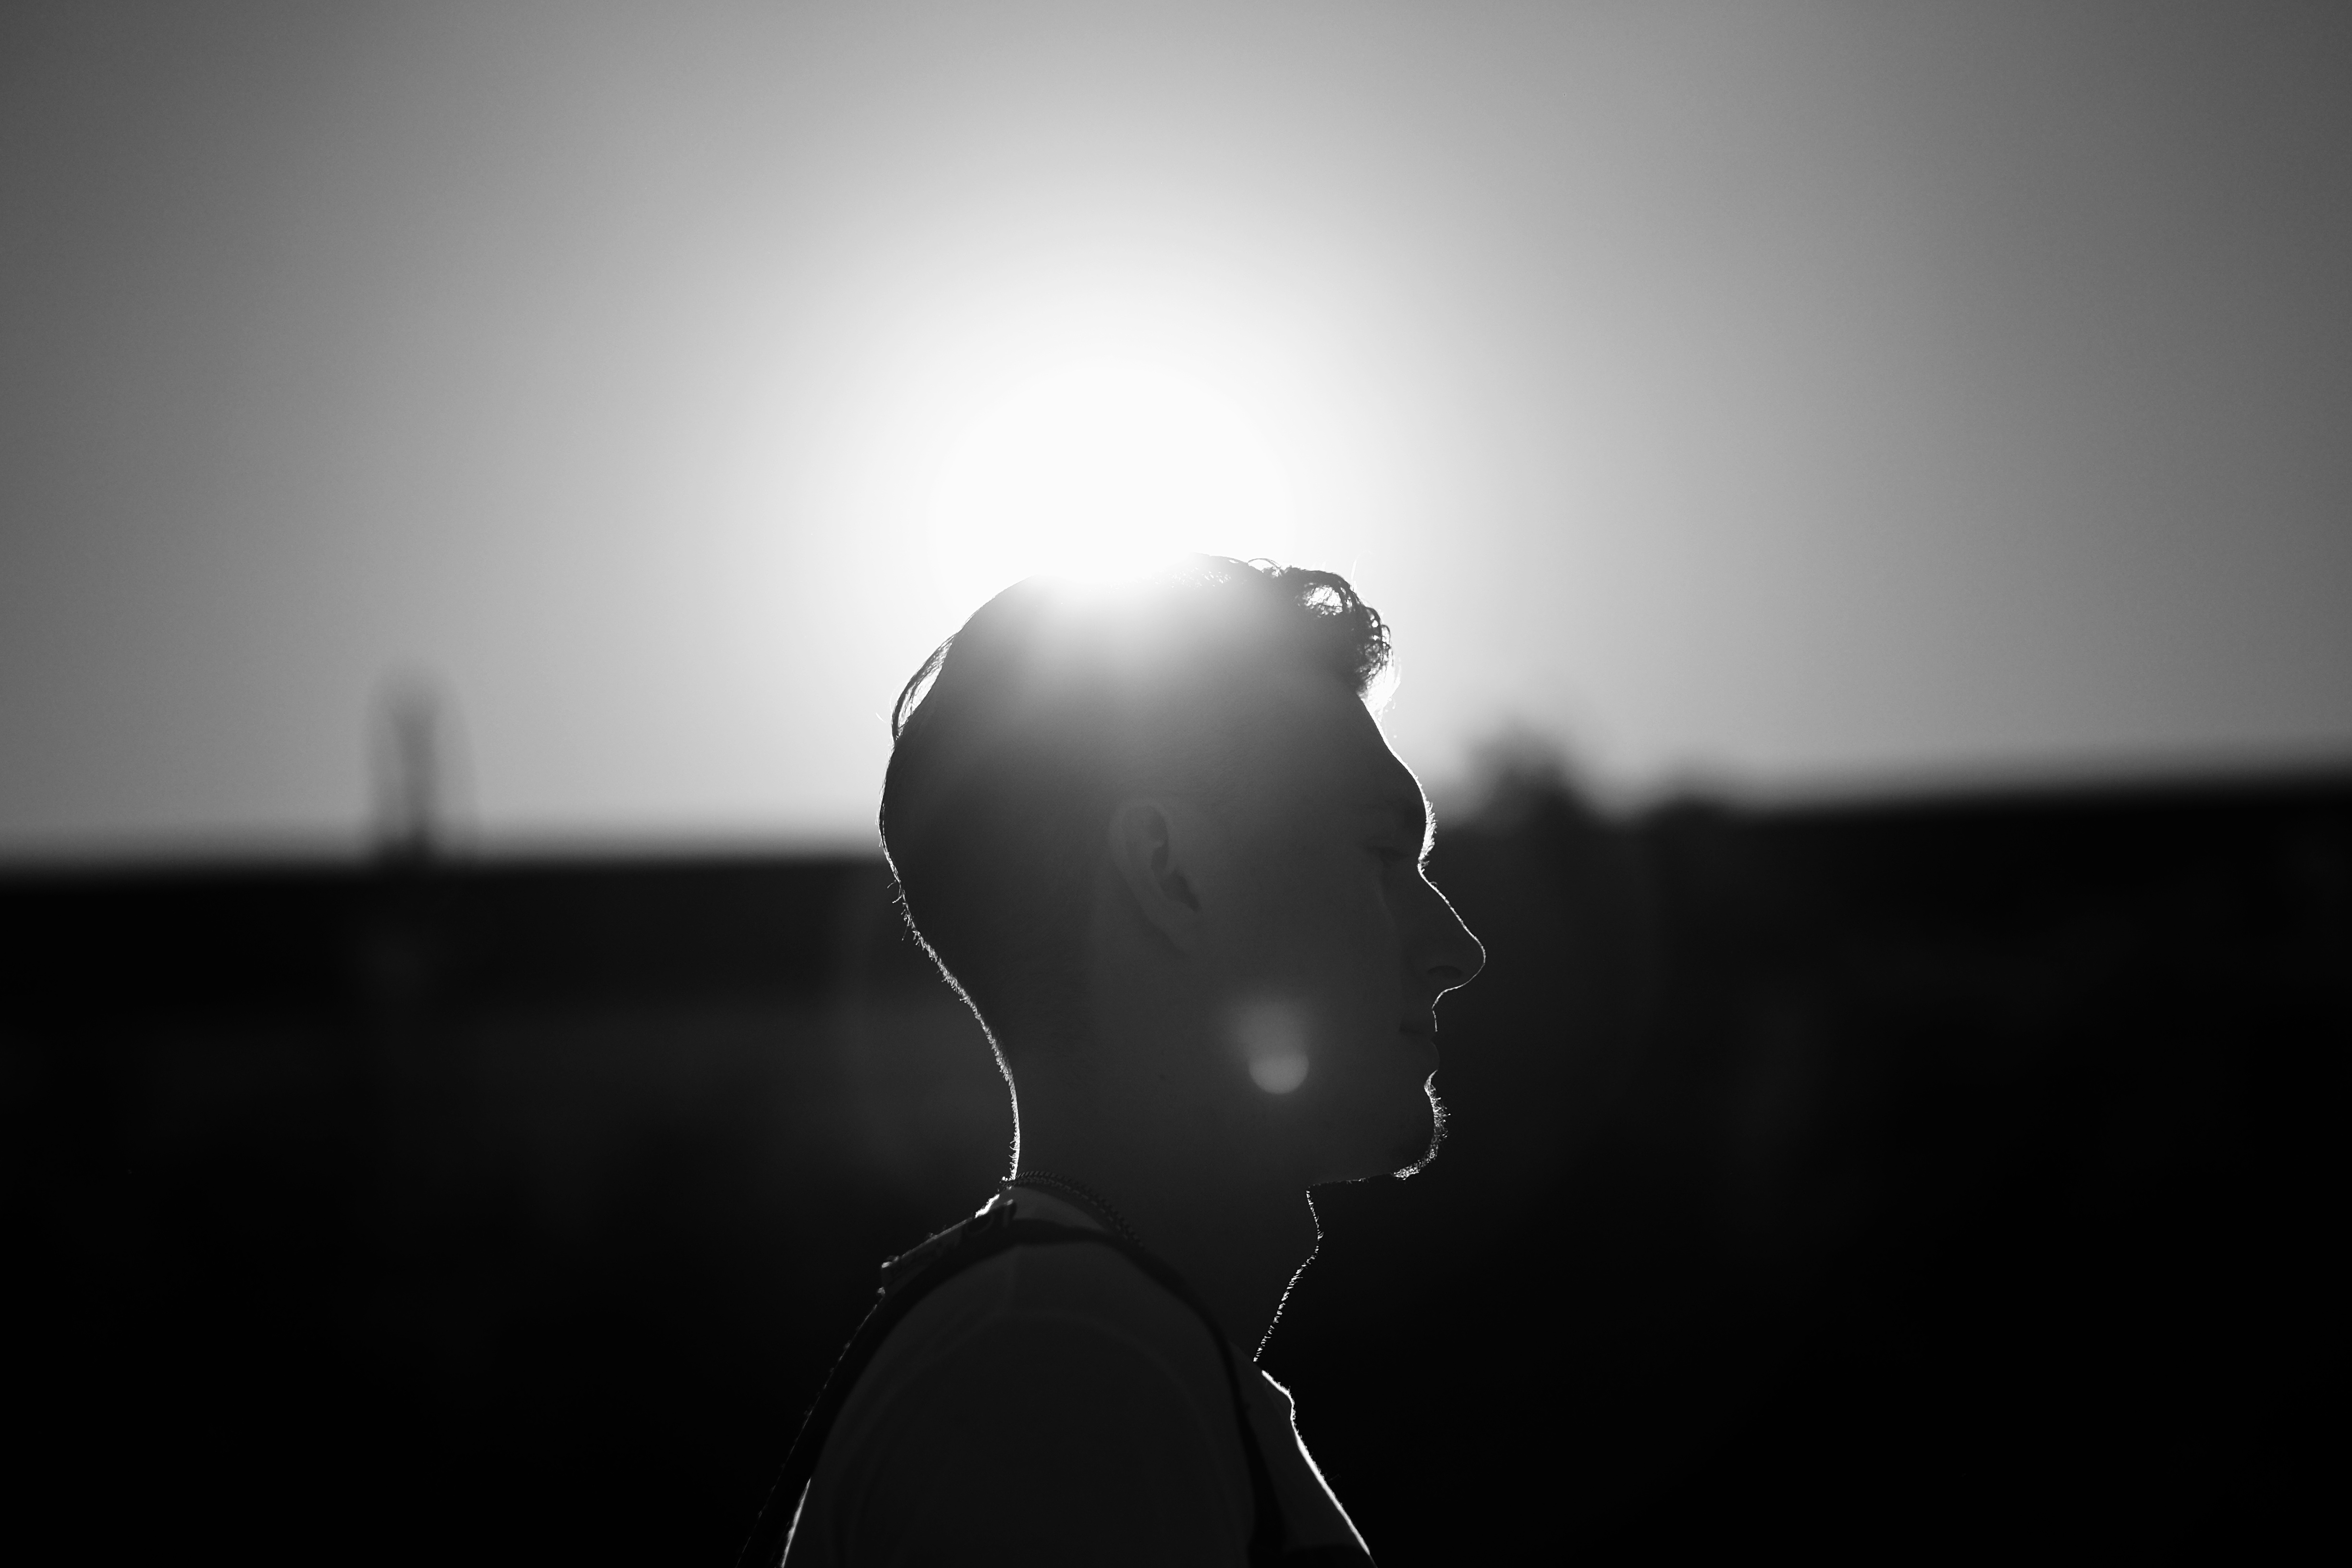
hand, silhouette, light, black and white, white, photography, shadow, darkness, black, monochrome, close up, backlighting, shape, macro photography, monochrome photography